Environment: real
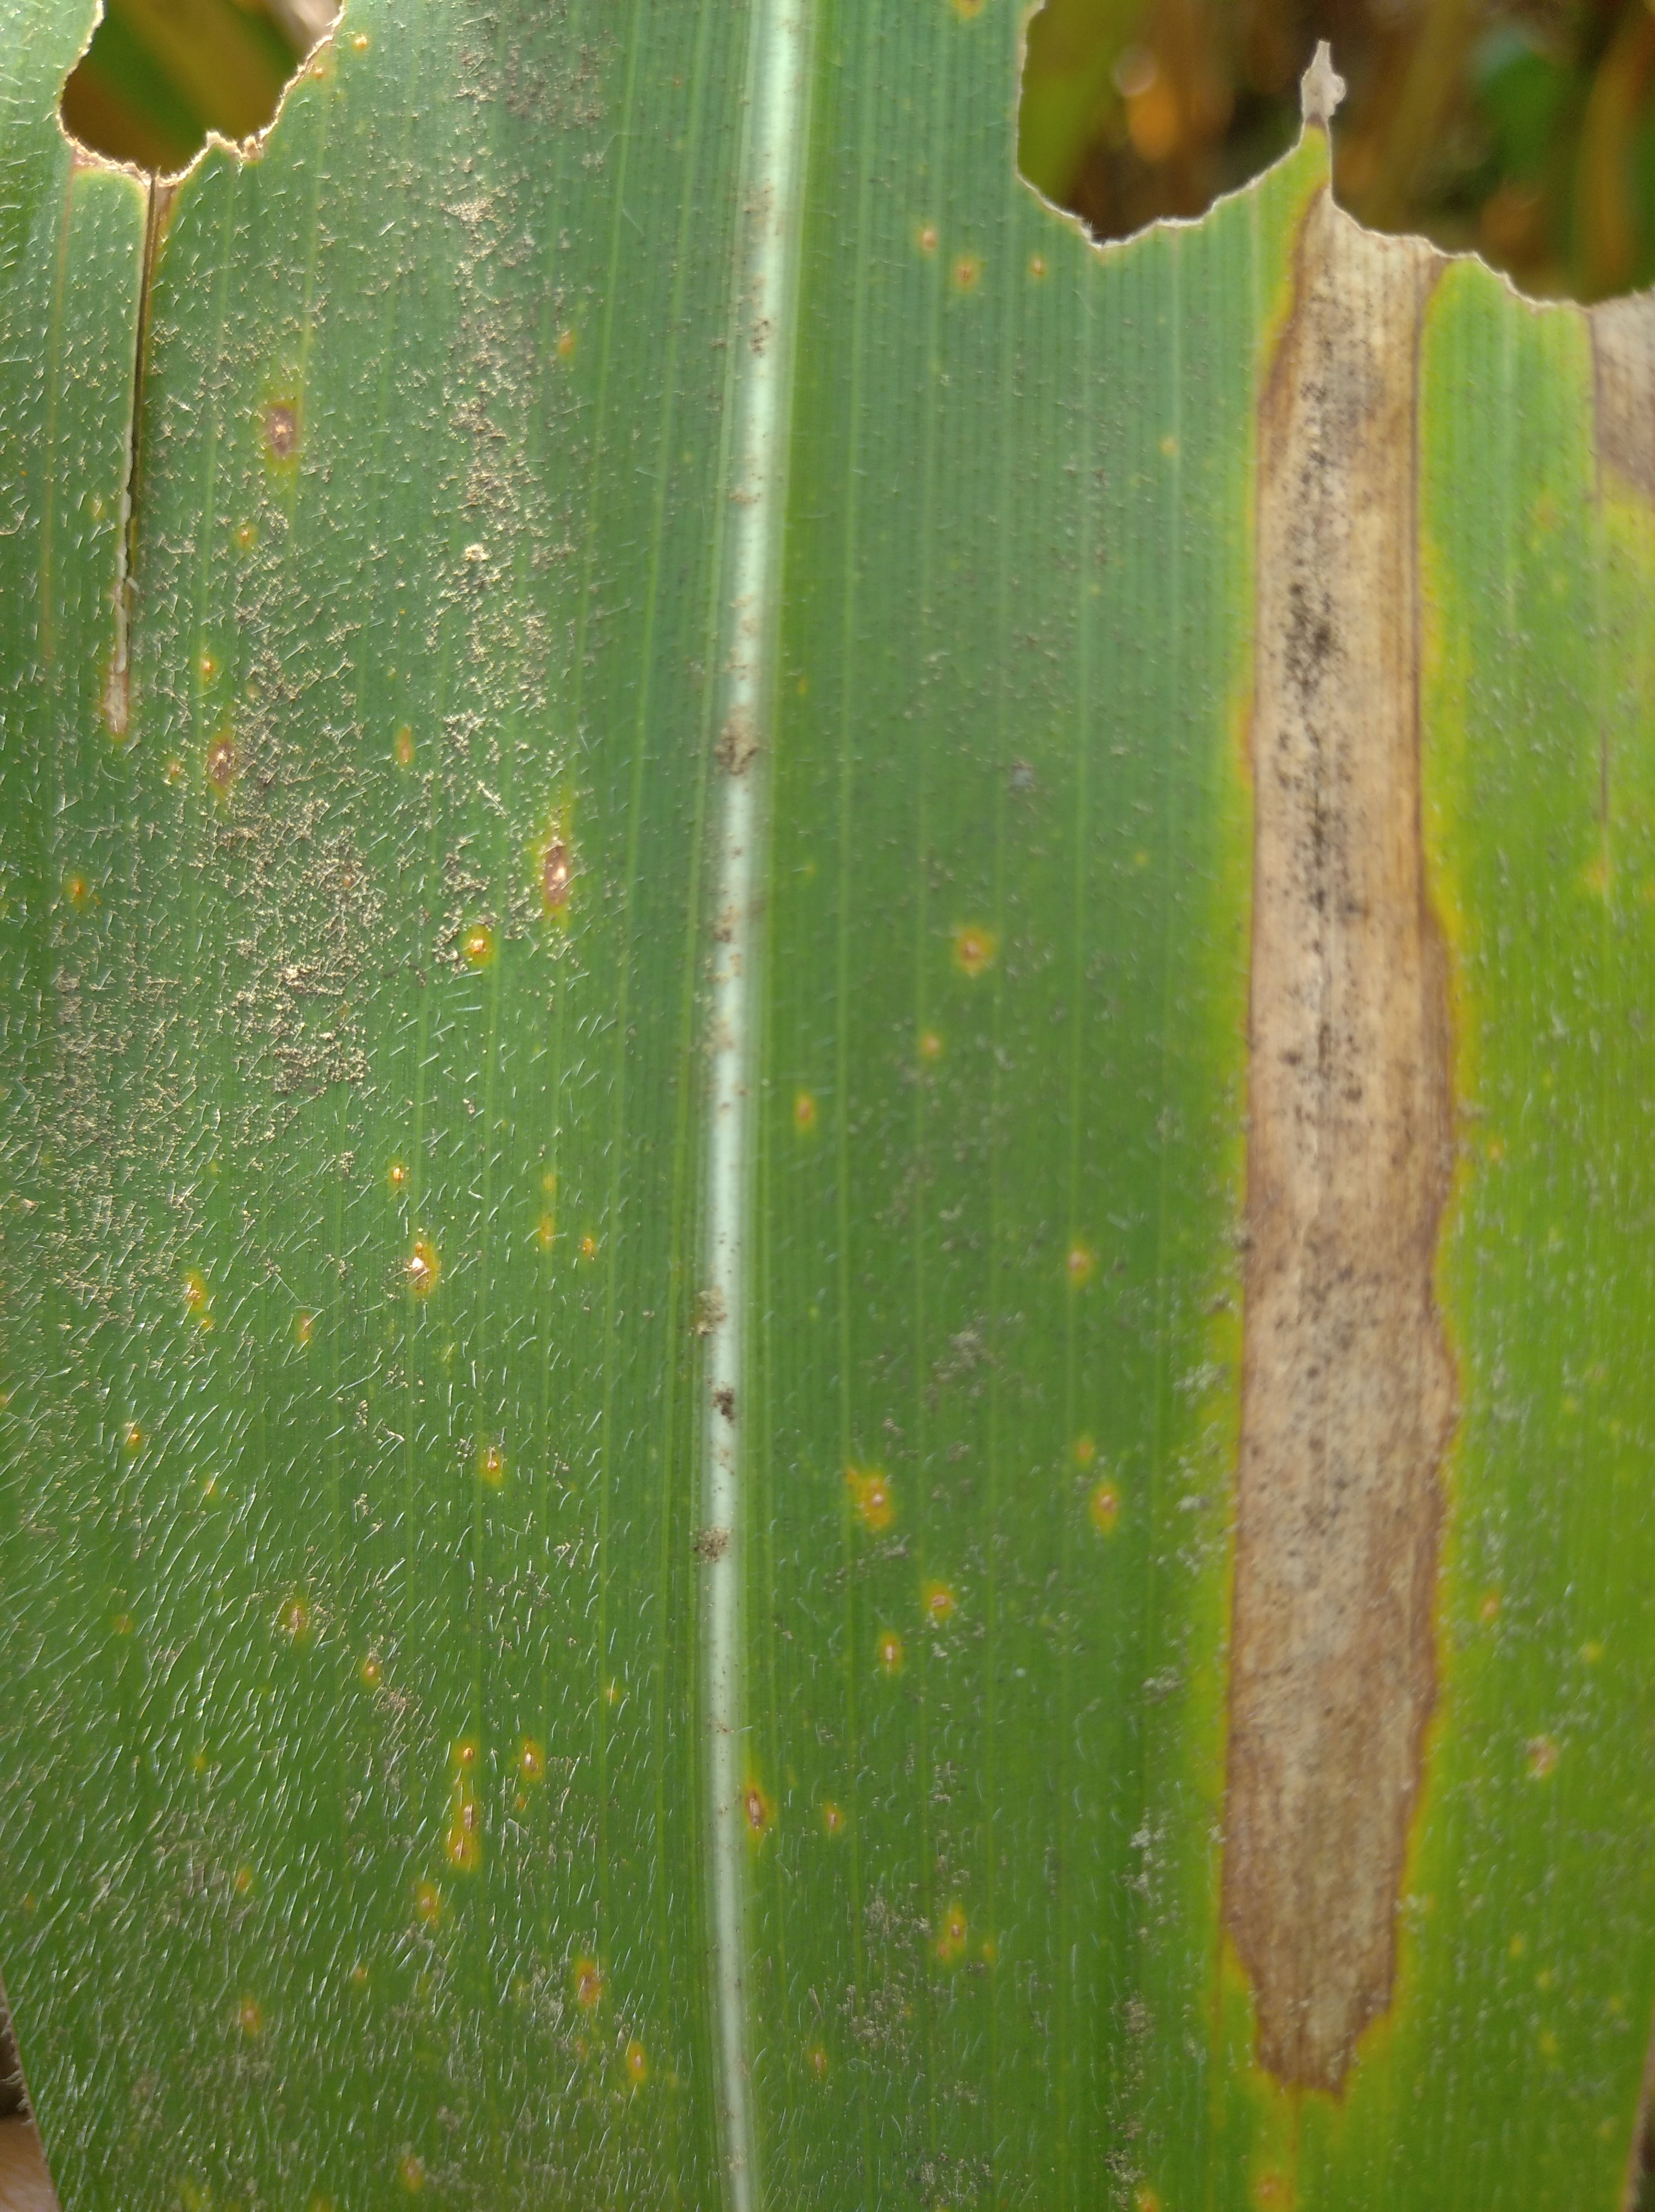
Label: northern_corn_leaf_blight